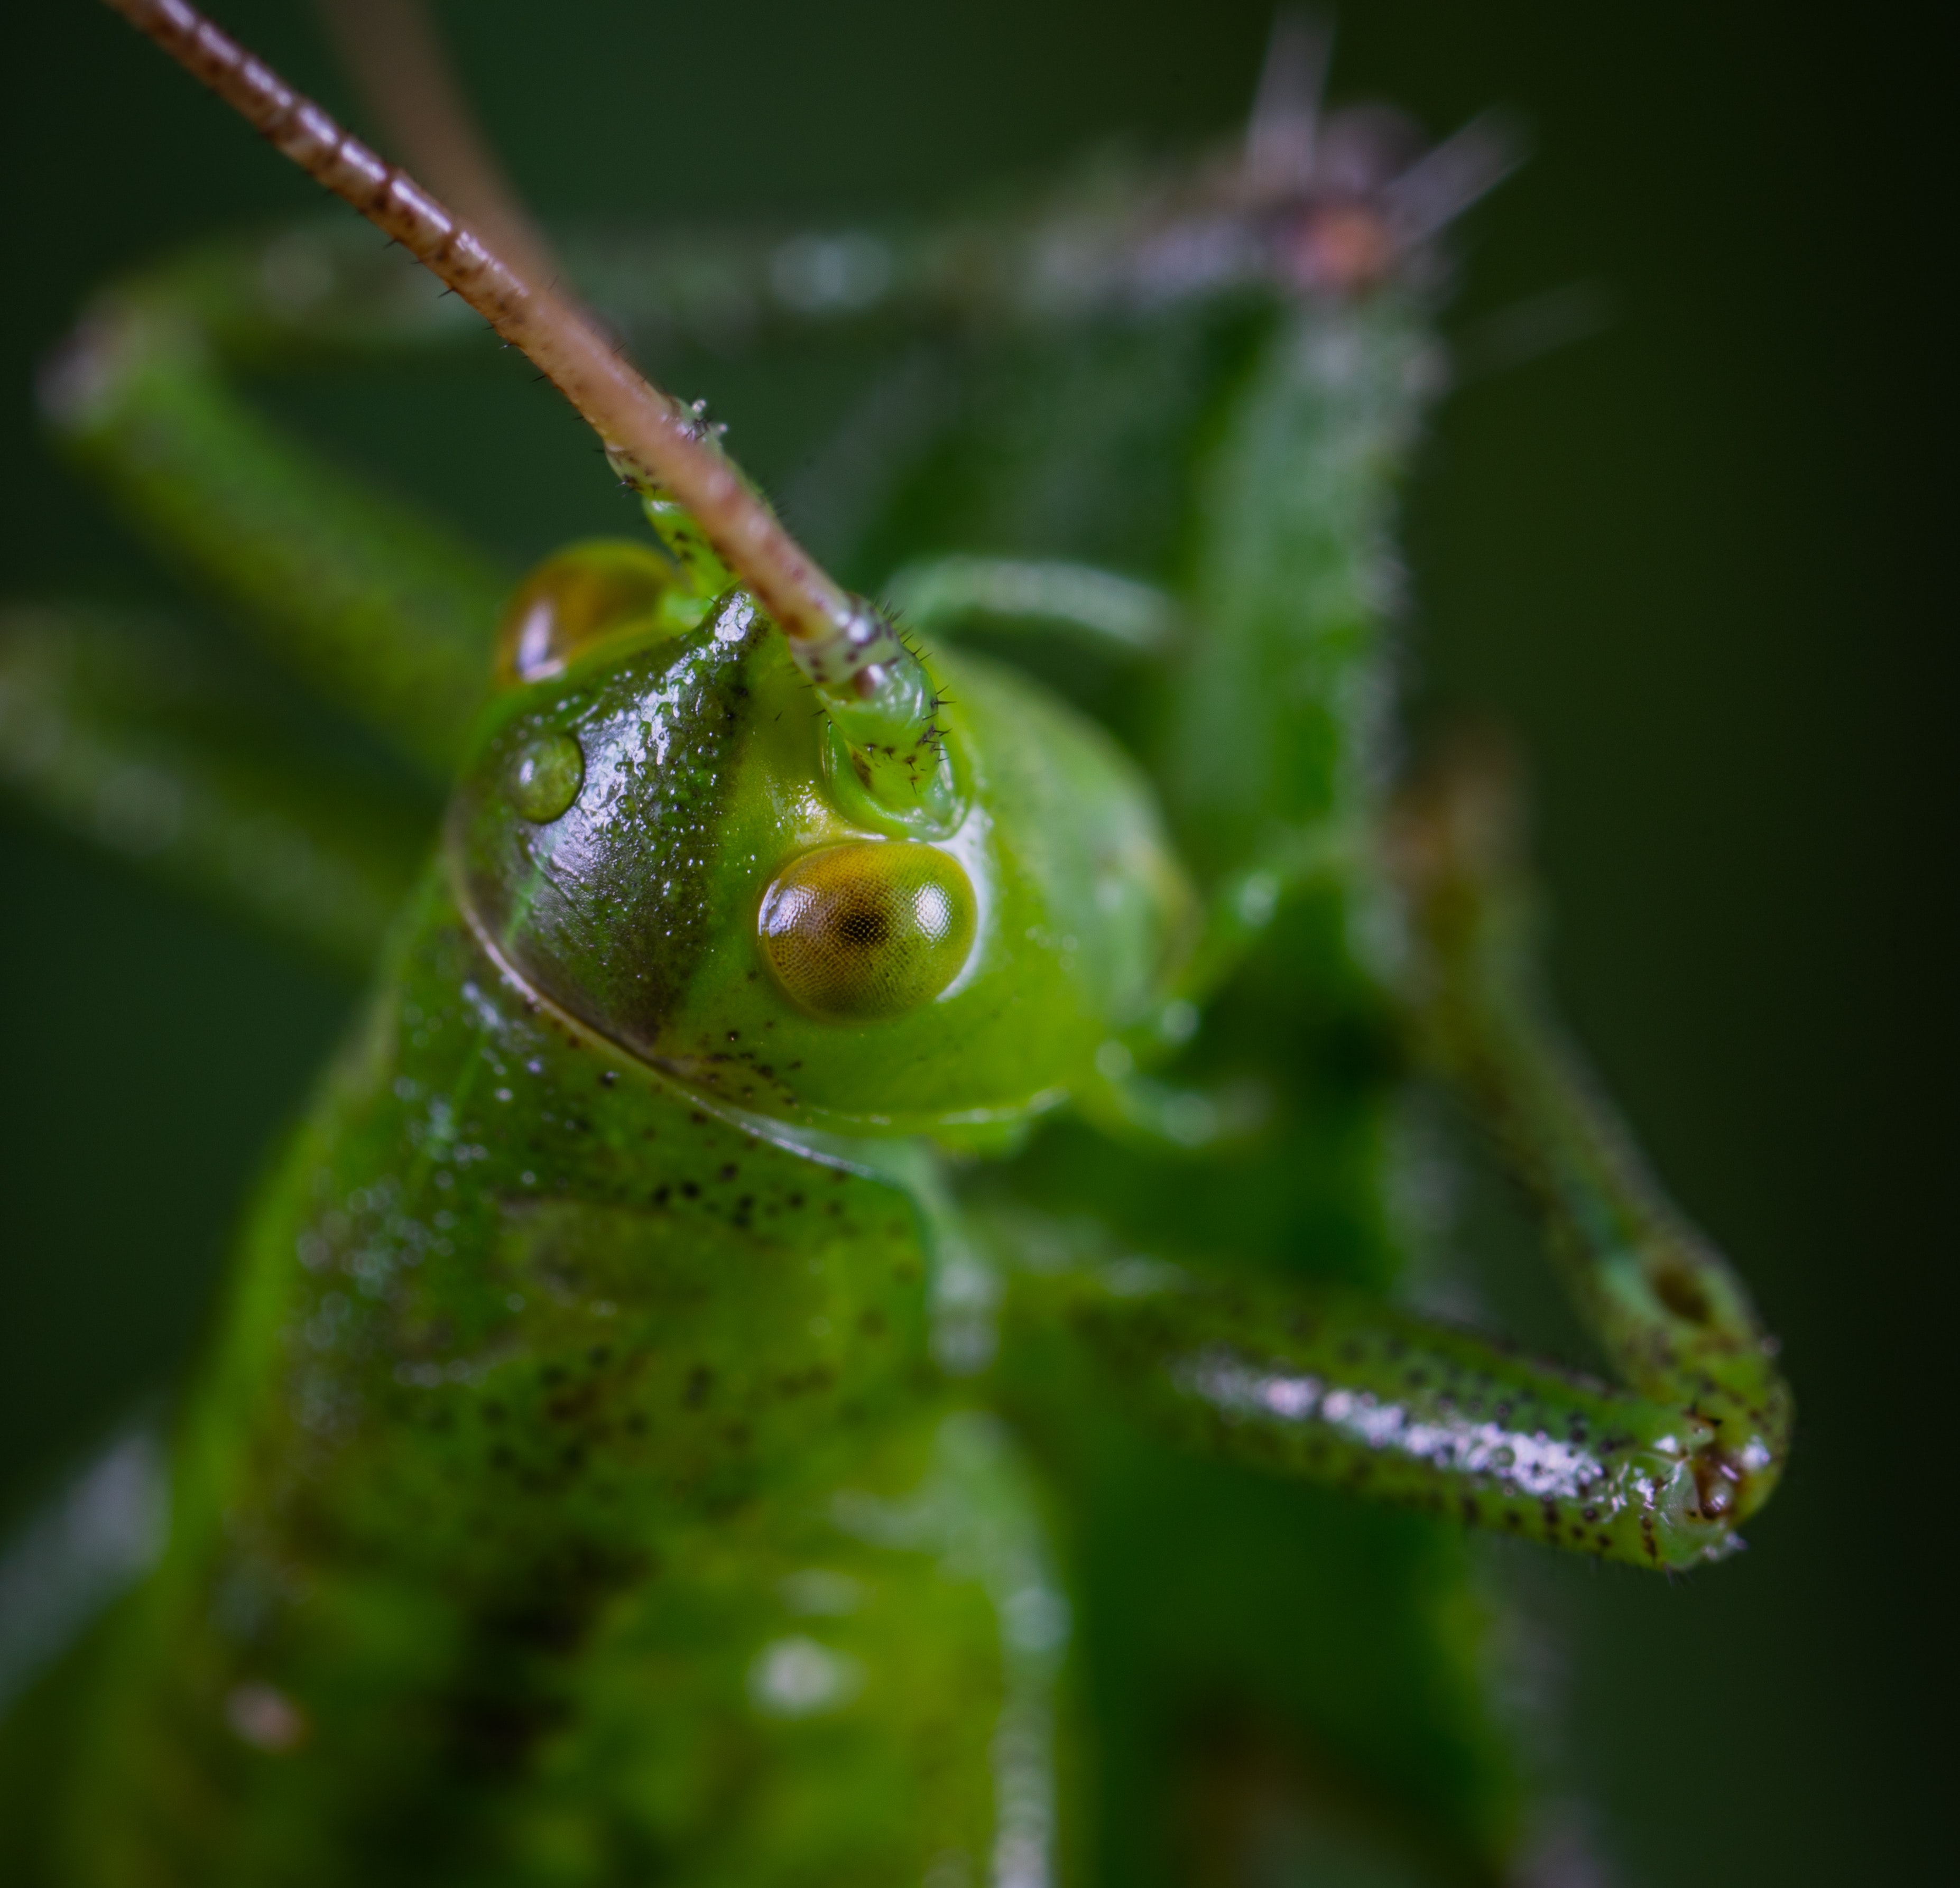
insect, macro photography, water, organism, grasshopper, close up, pest, mantis, invertebrate, eye, cricket like insect, parasite, plant, terrestrial plant, plant stem, adaptation, photography, moisture, dew, cricket, wildlife, vascular plant